Casey's Center

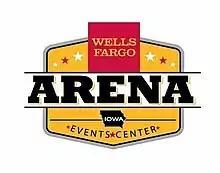
Former logo as Wells Fargo Arena.

The first event held at the arena was Tony Hawk's Boom-Boom Huck Jam, on July 1, 2005. Its first concert, featuring Tom Petty and the Heartbreakers with The Black Crowes, was held on July 18.